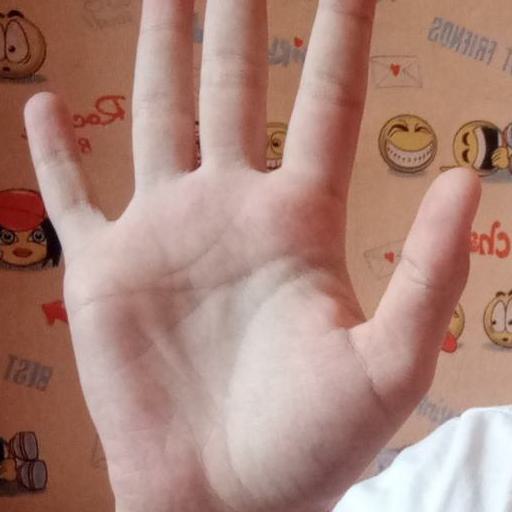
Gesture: palm